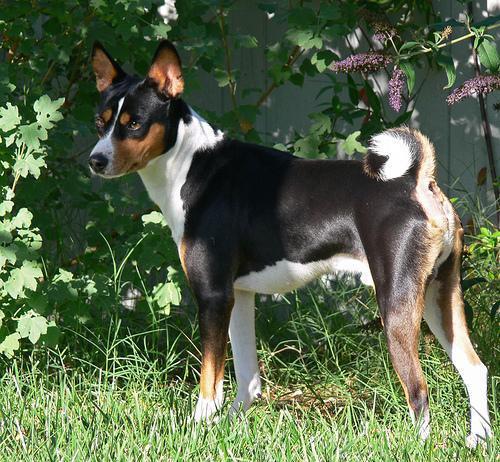
basenji